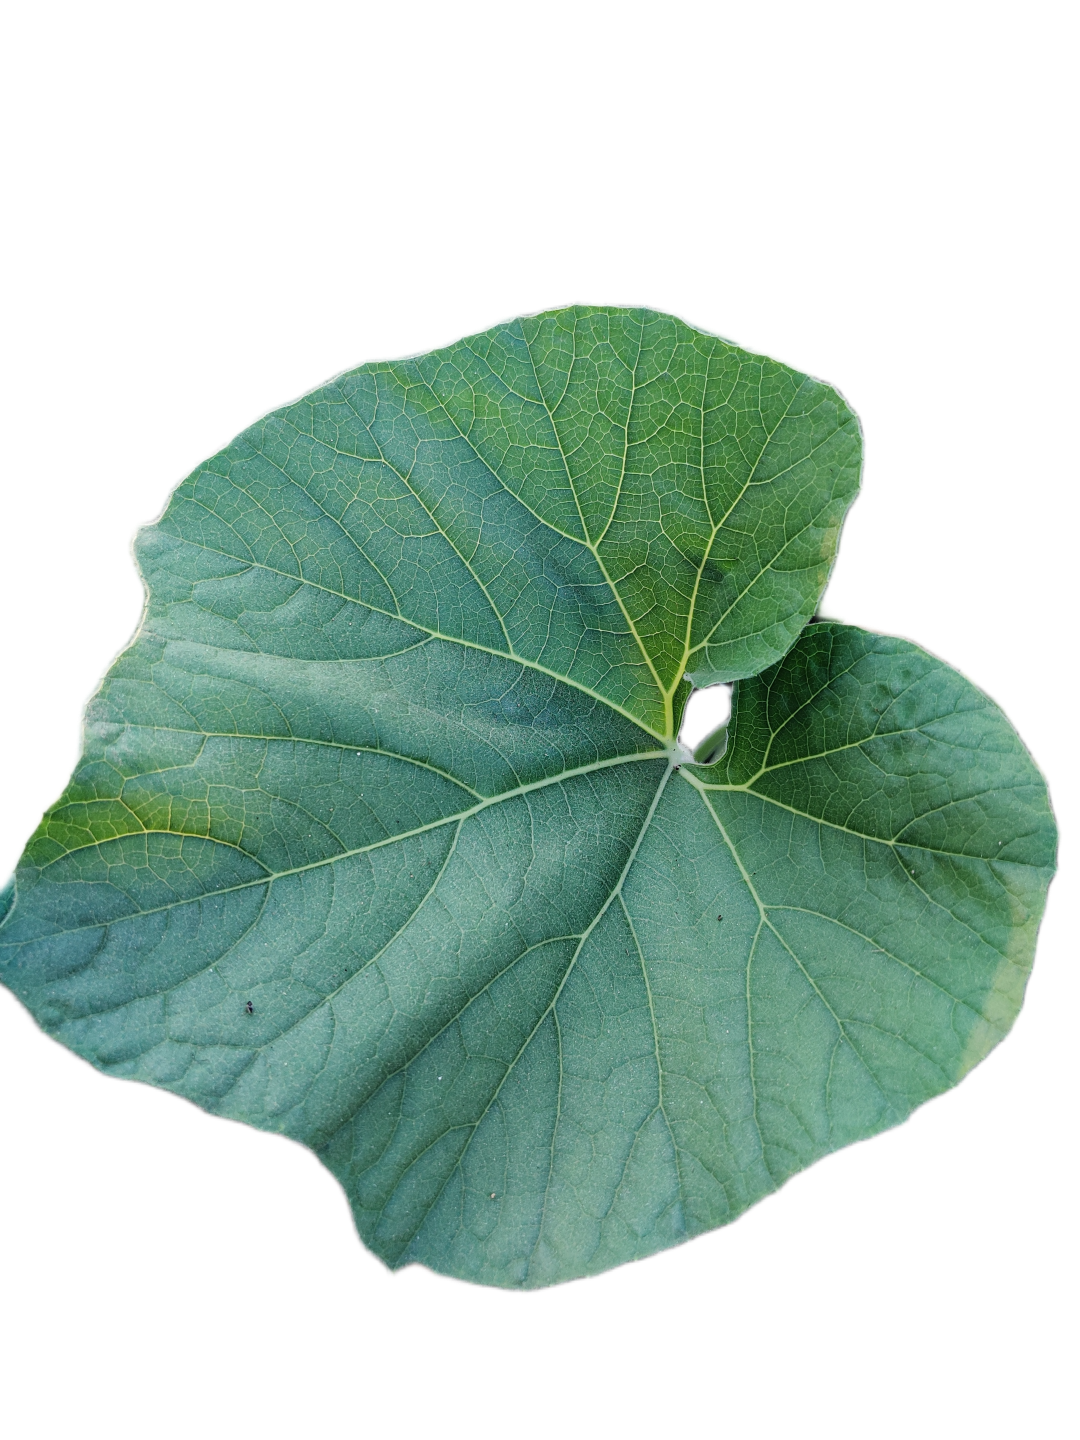
Crop: Bottle Gourd
Label: Healthy